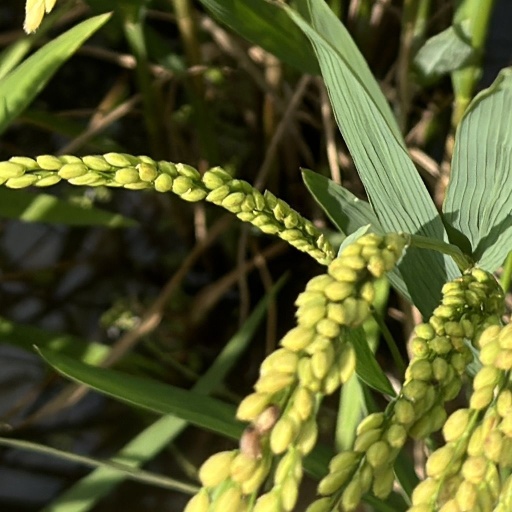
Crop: rice